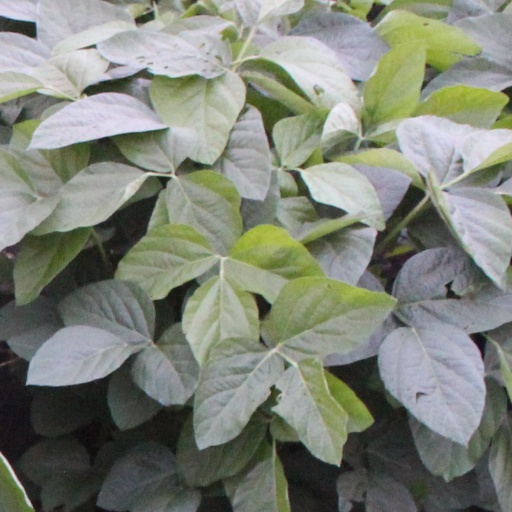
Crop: soybean